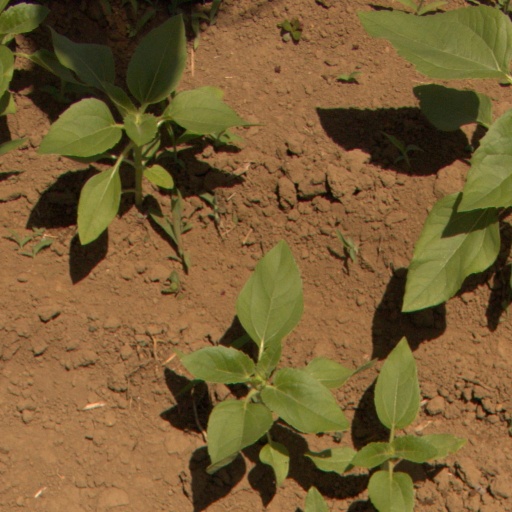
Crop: Jerusalem artichoke